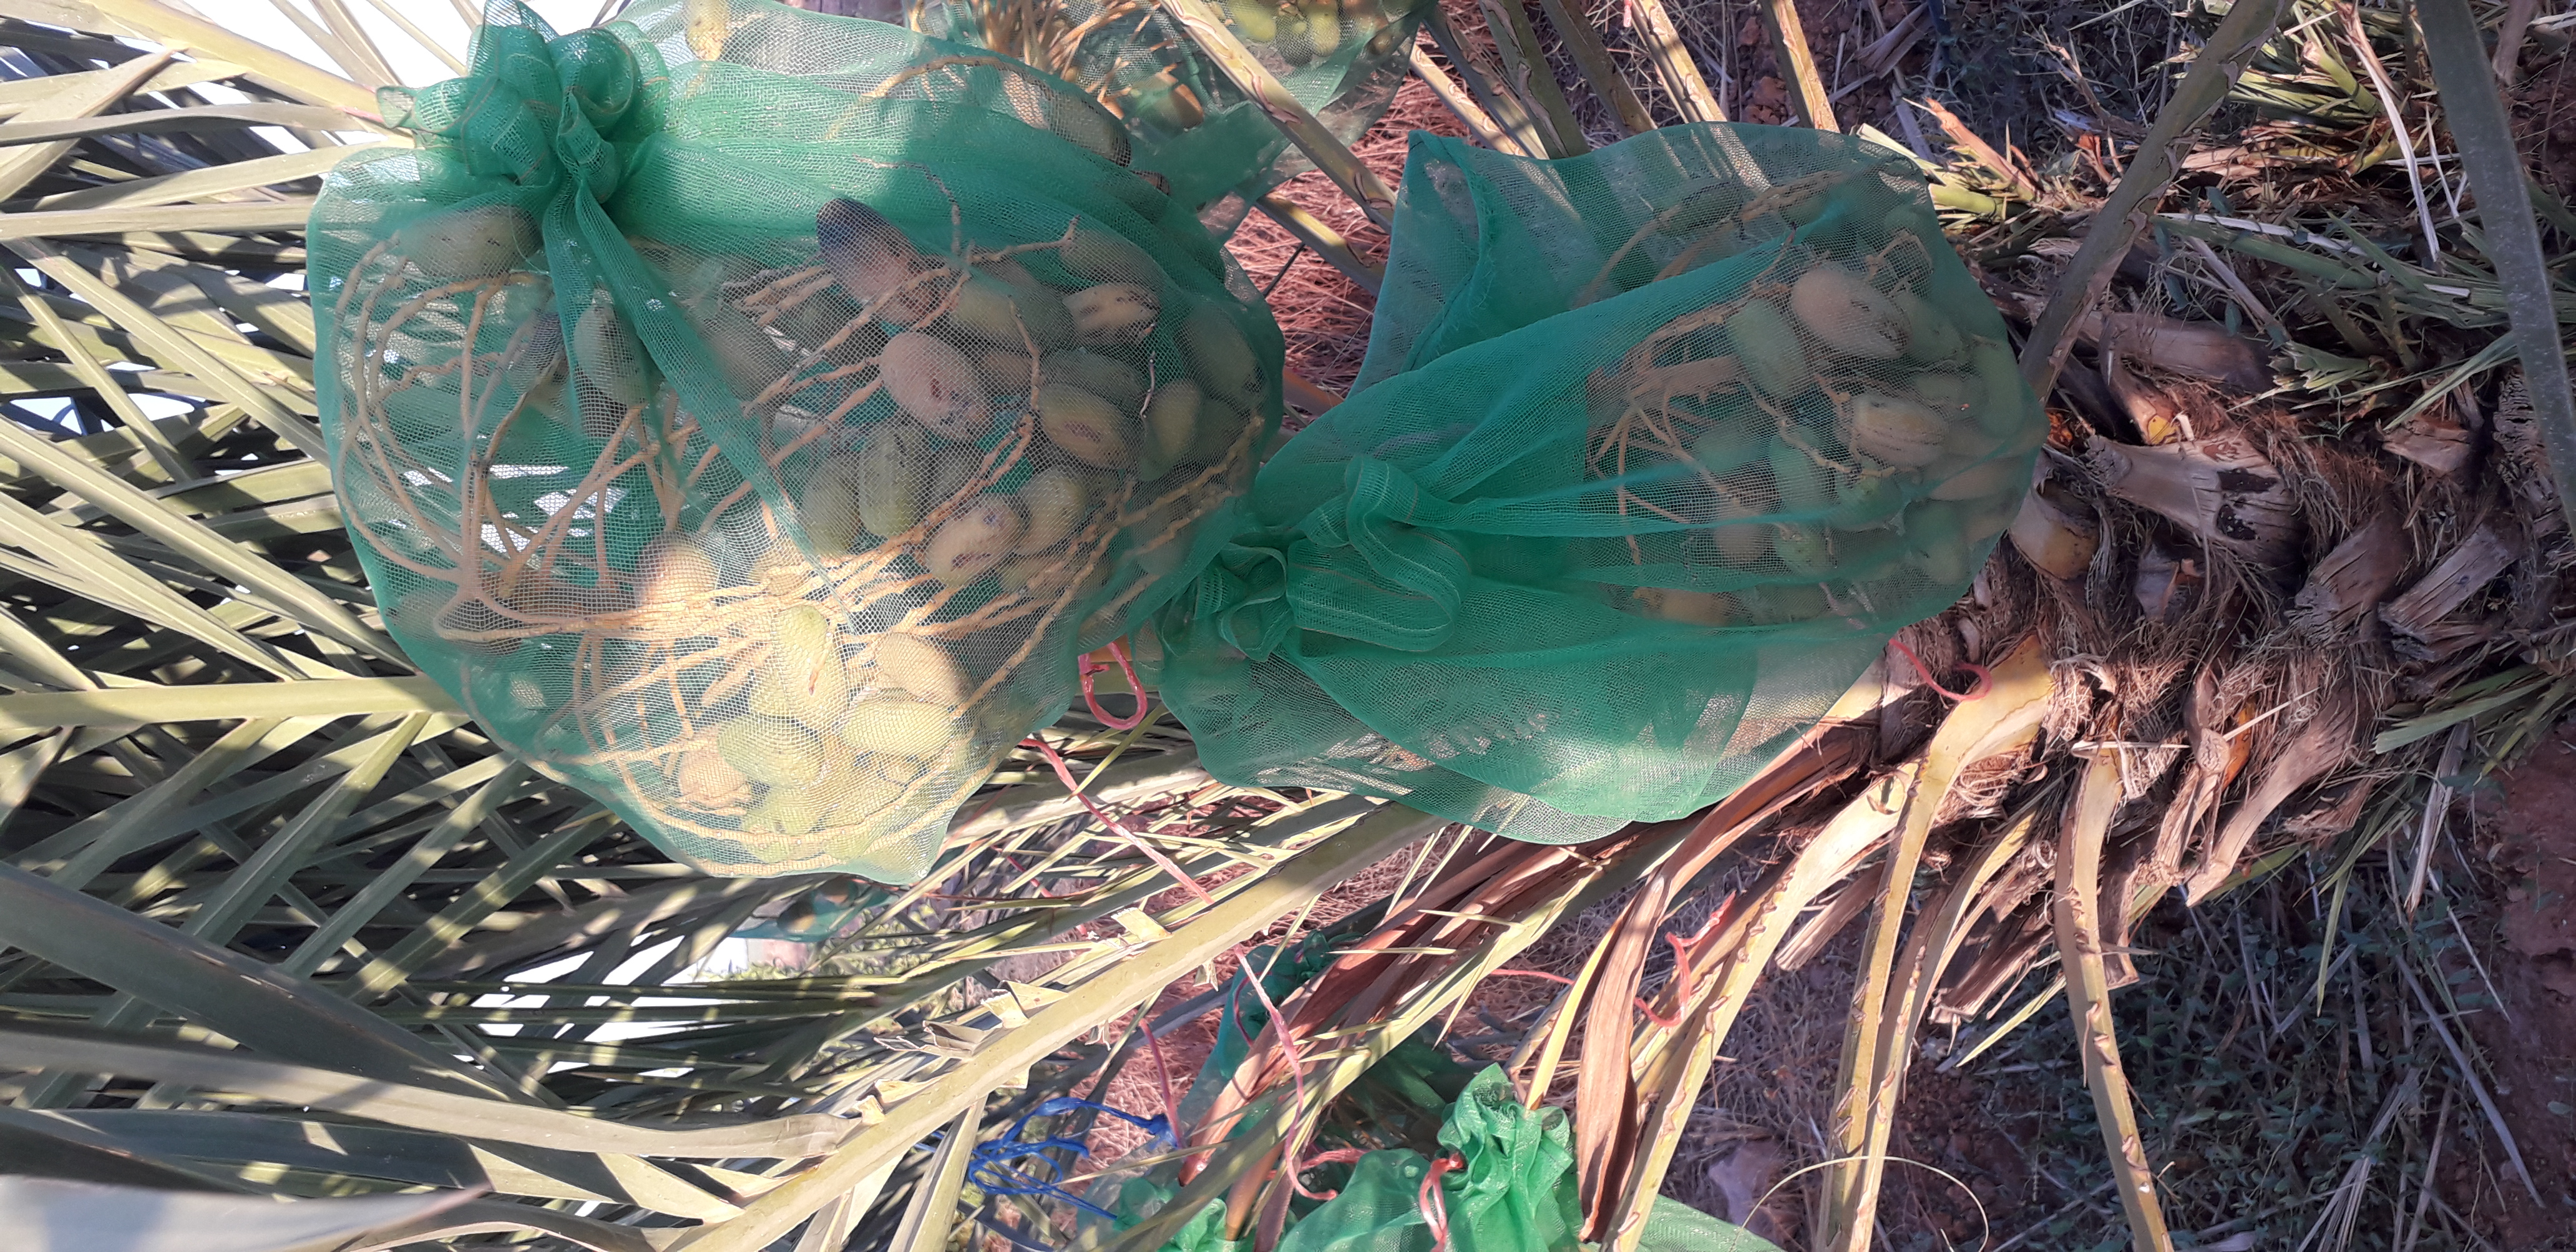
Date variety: Boumajhoul